Question: Please indicate a possible affordance area of the frisbee that can be used for catching
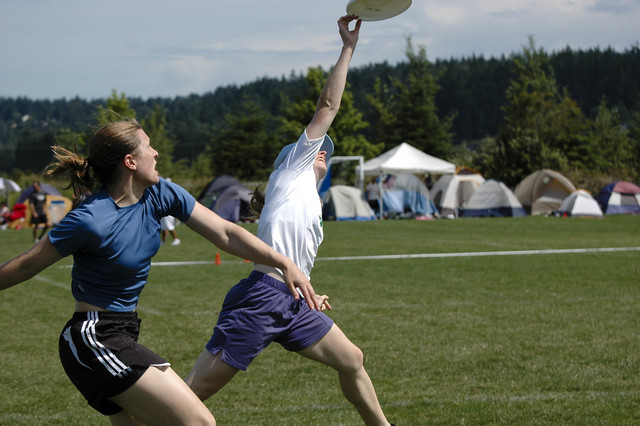
Answer: [343.5, 3, 414.5, 24]